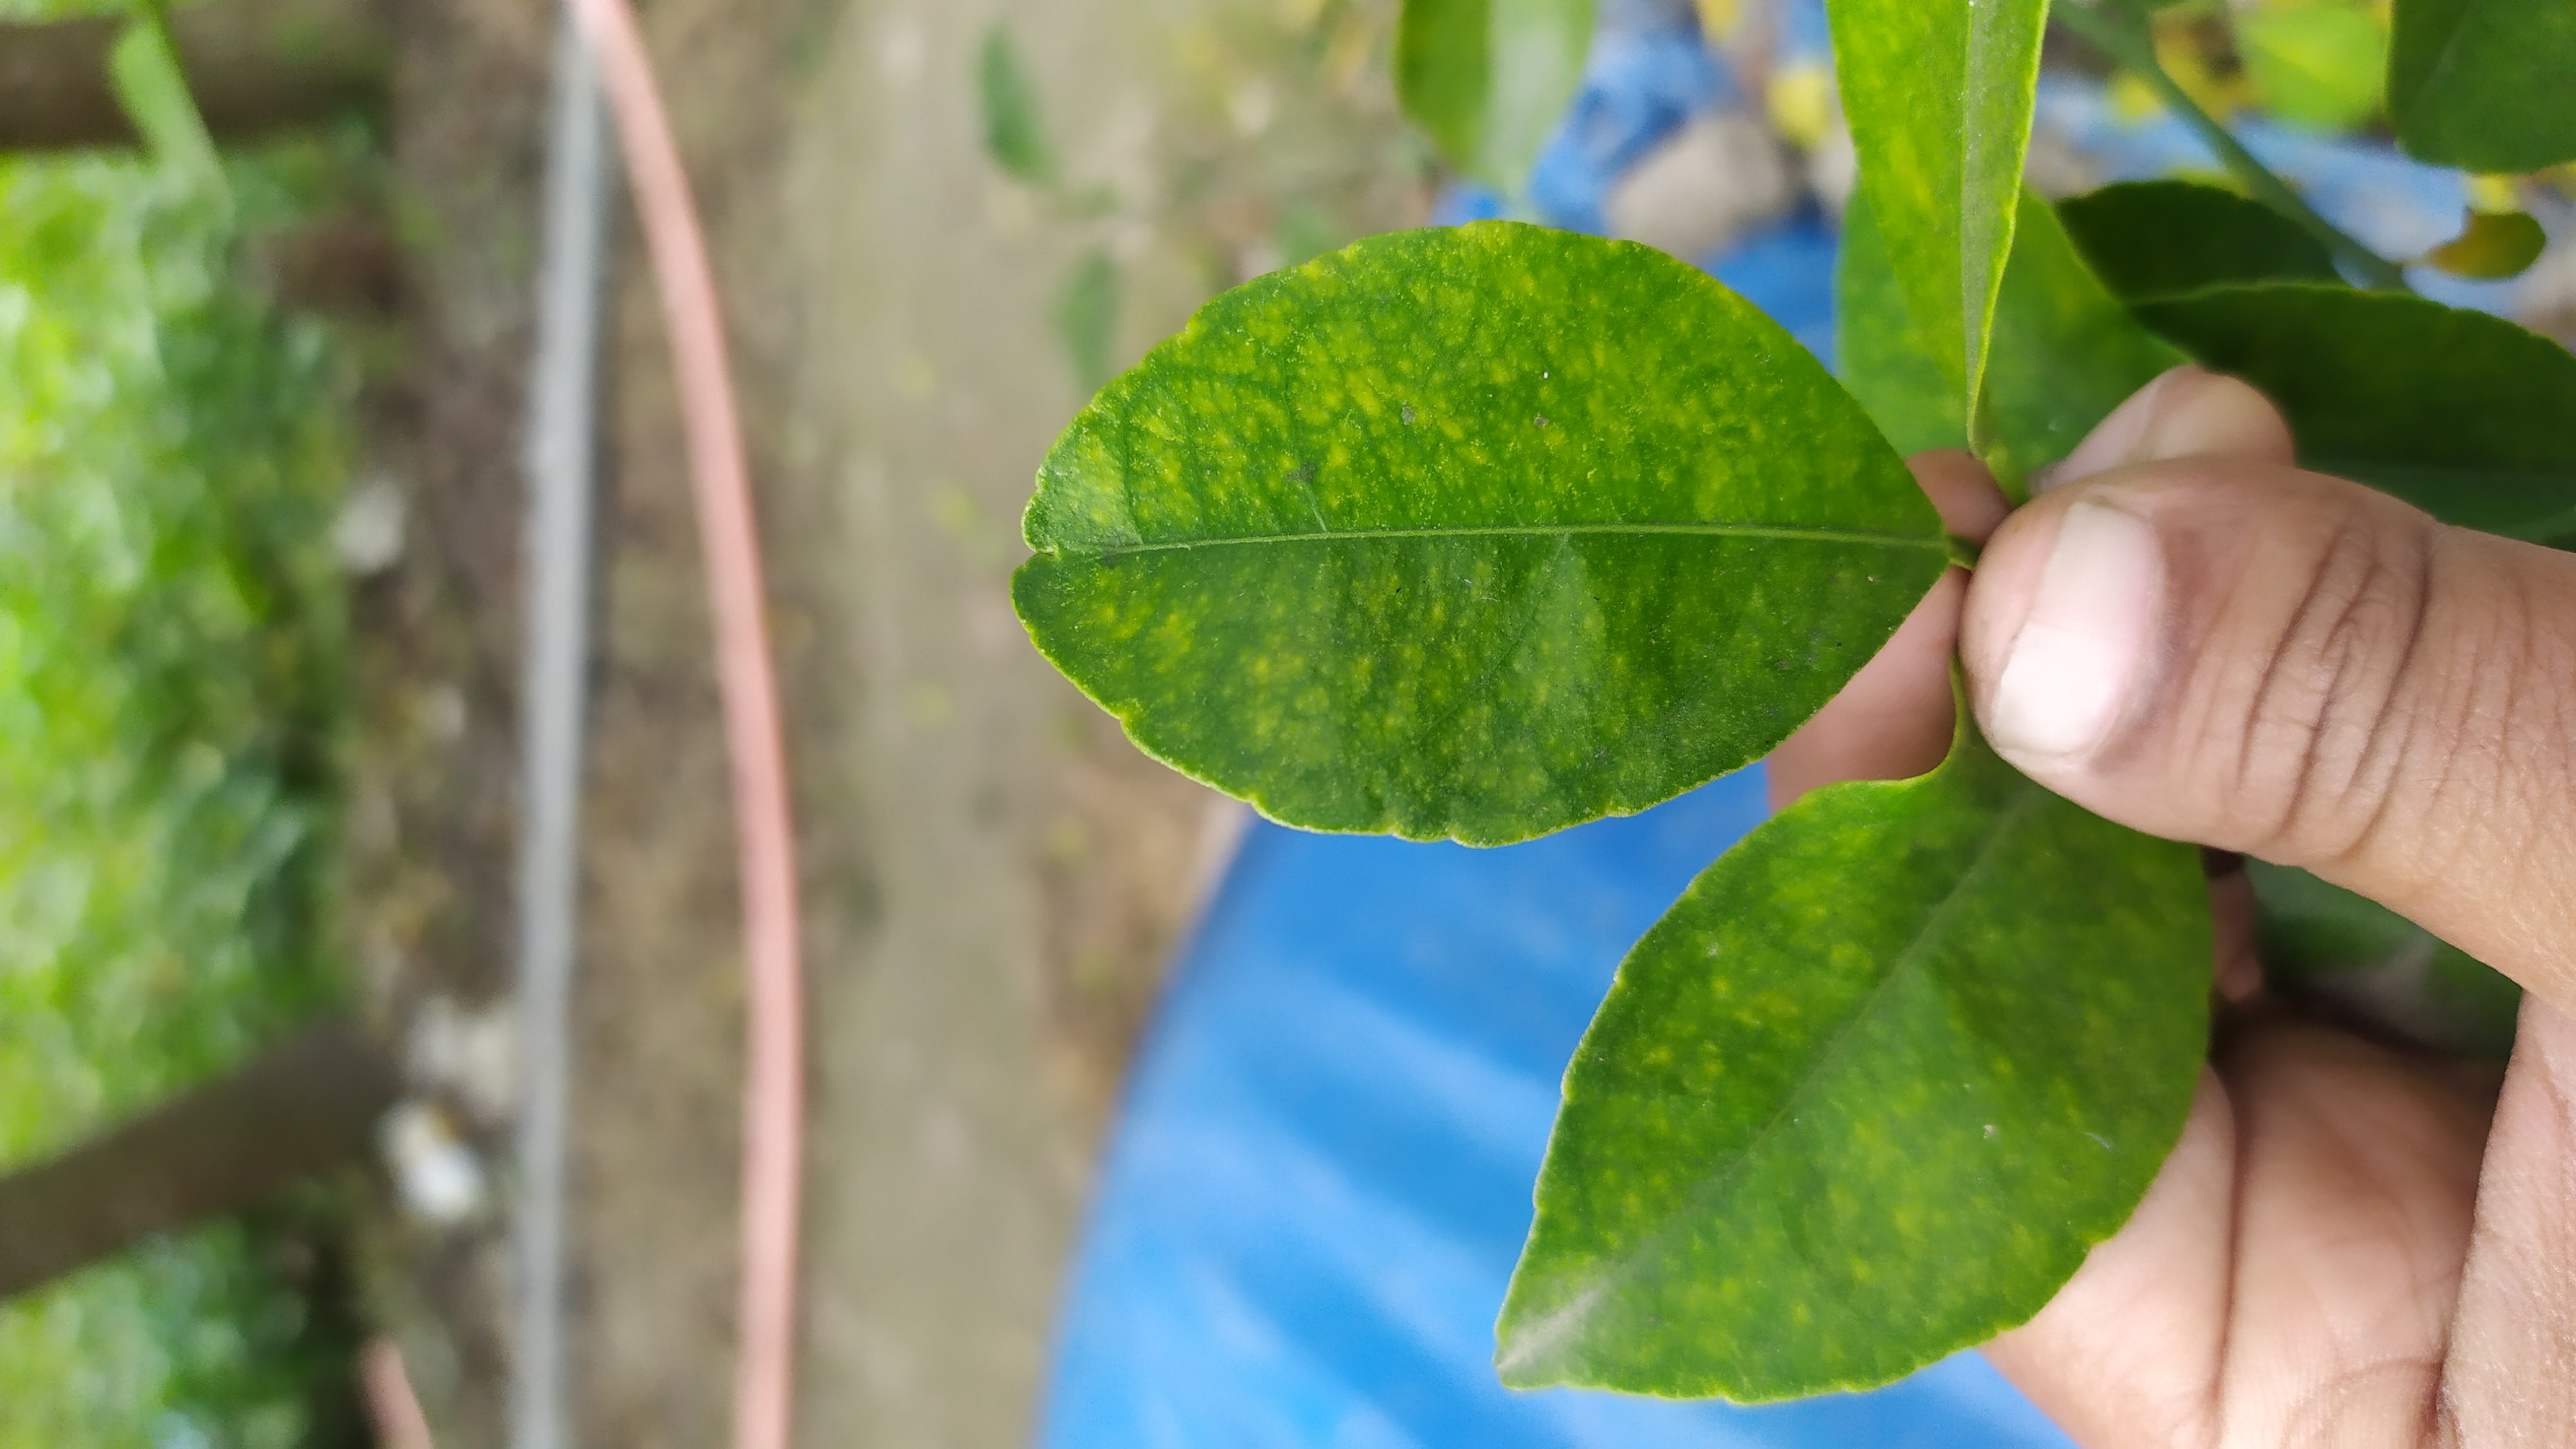
Mandarin leaf variety: China Mishti